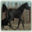
Label: horse